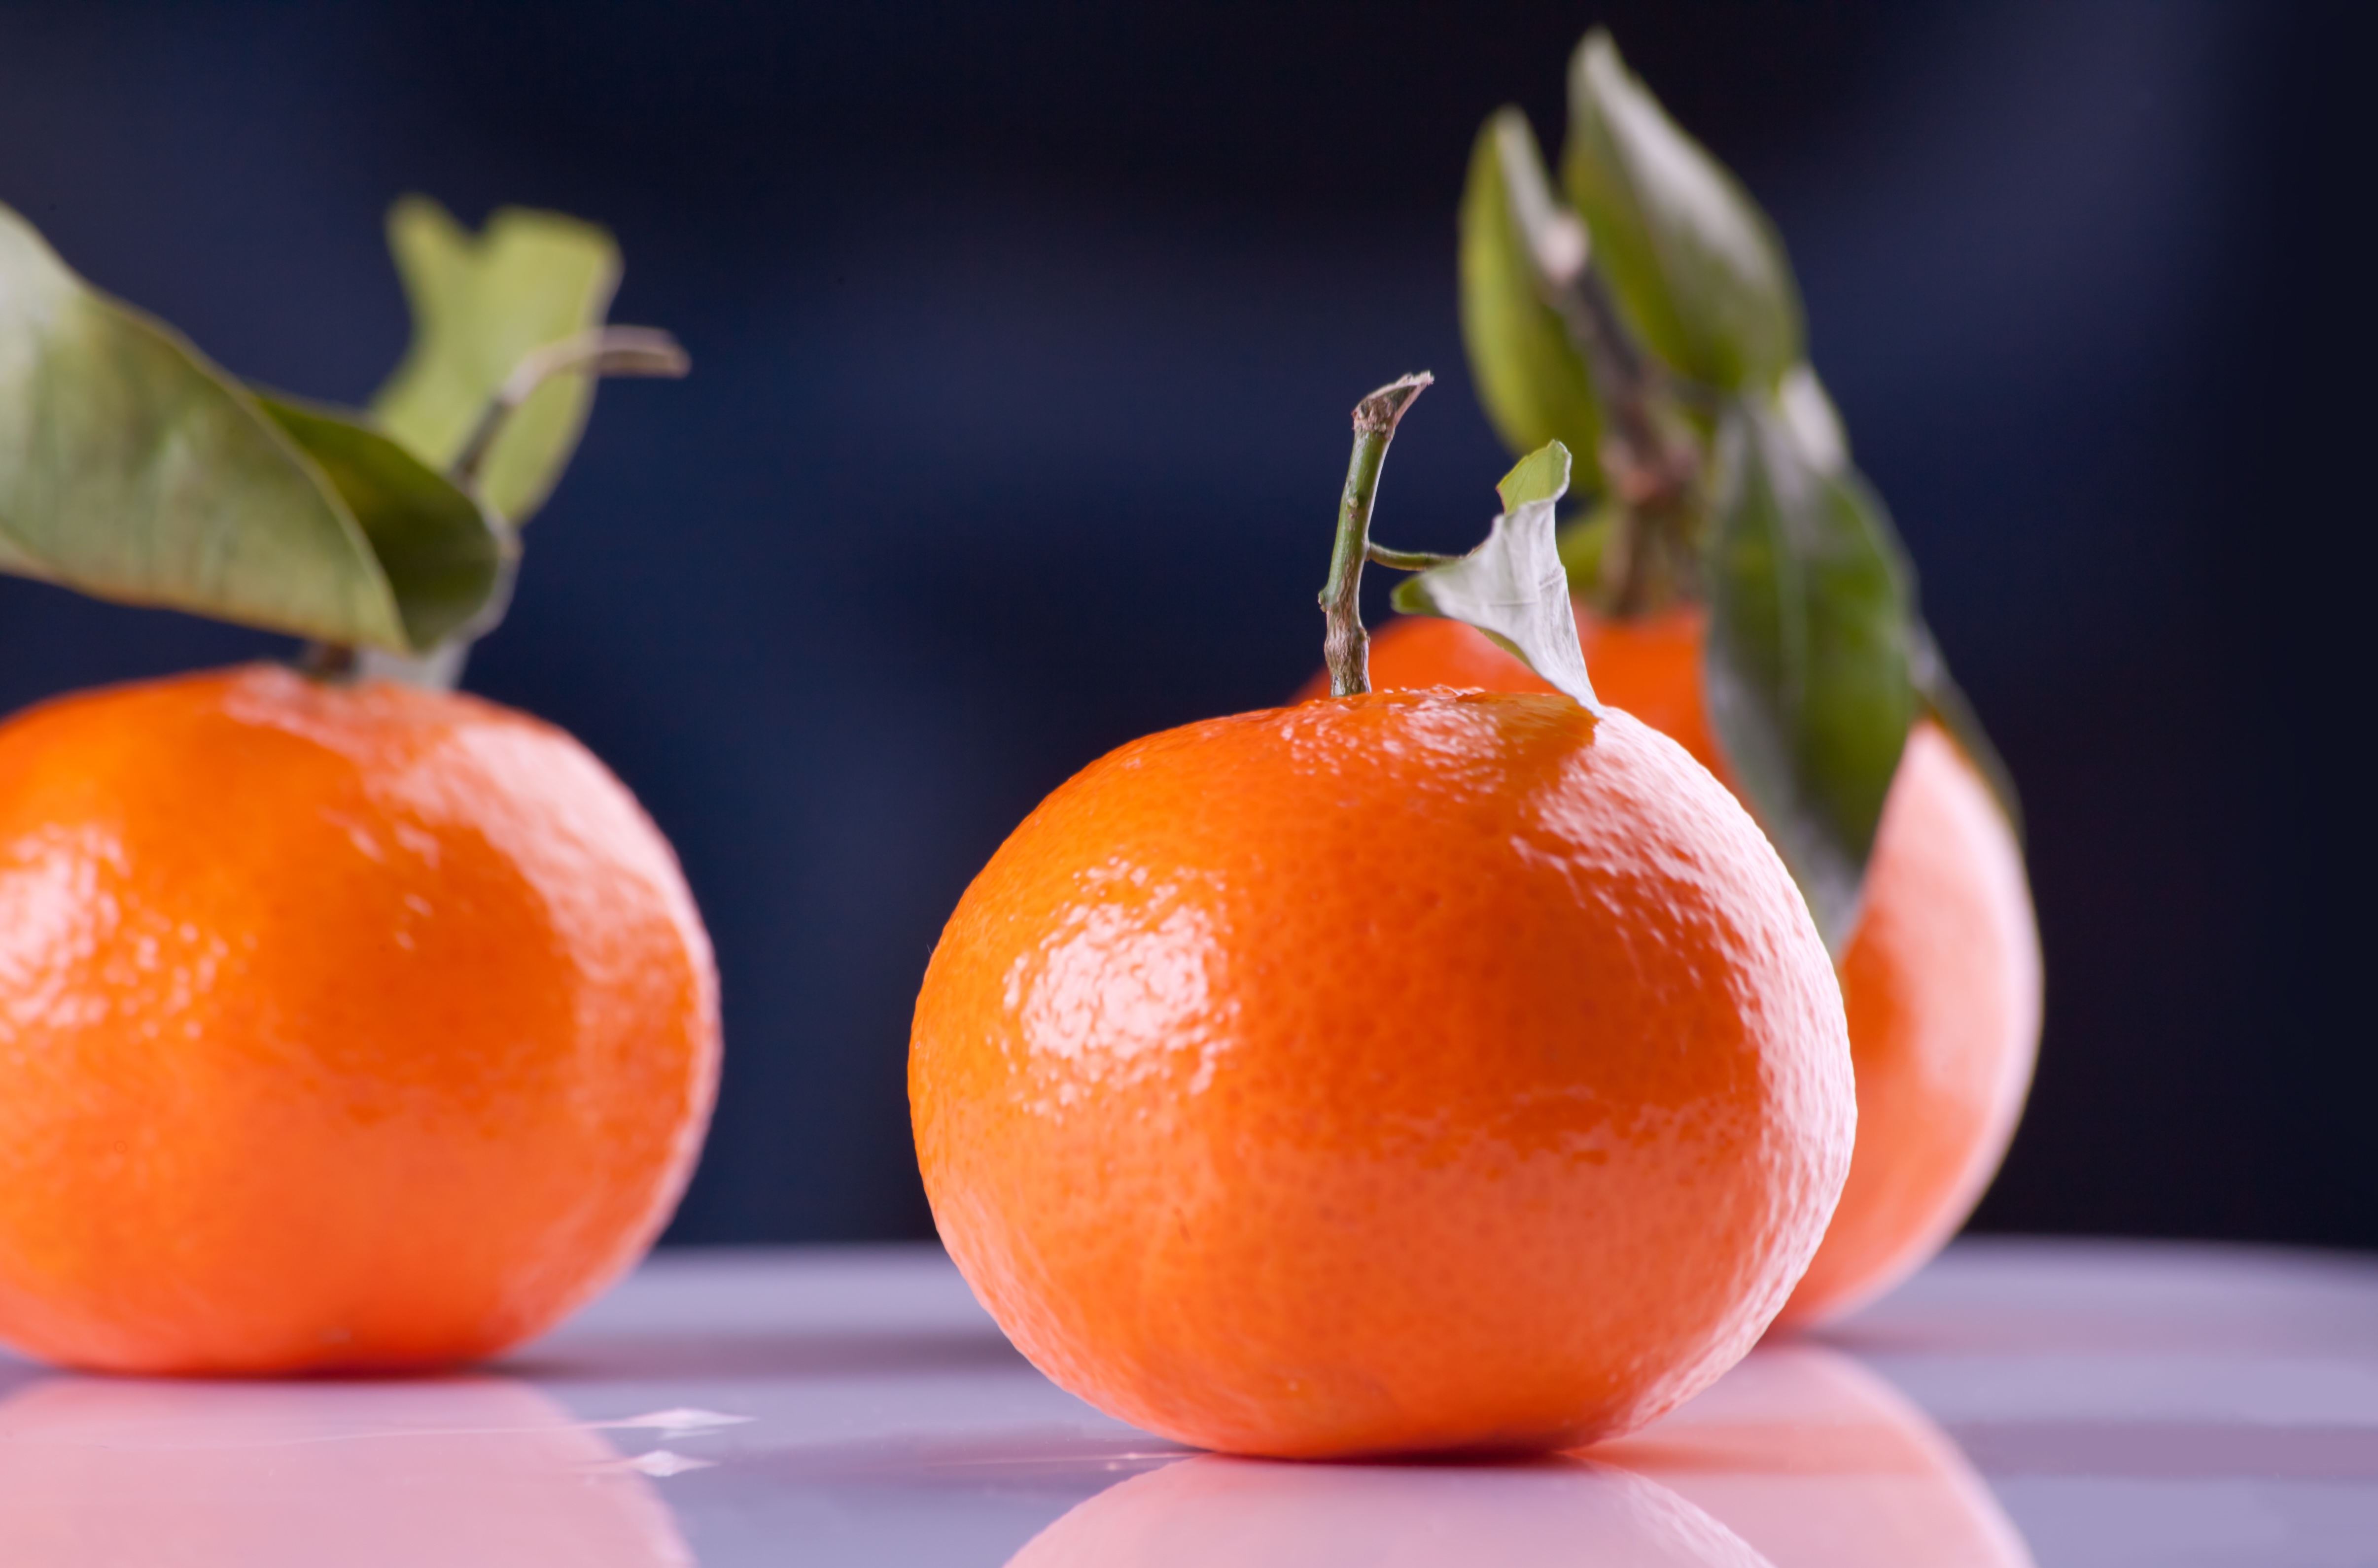
plant, fruit, sweet, summer, ripe, orange, food, produce, healthy, eat, cuisine, delicious, nutrition, fruits, tangerine, clementine, vitamins, frisch, citrus, citrus fruits, flowering plant, tangerines, fruity, vitaminhaltig, clementines, vitamin c, tropical fruits, mandarin orange, land plant, tangelo